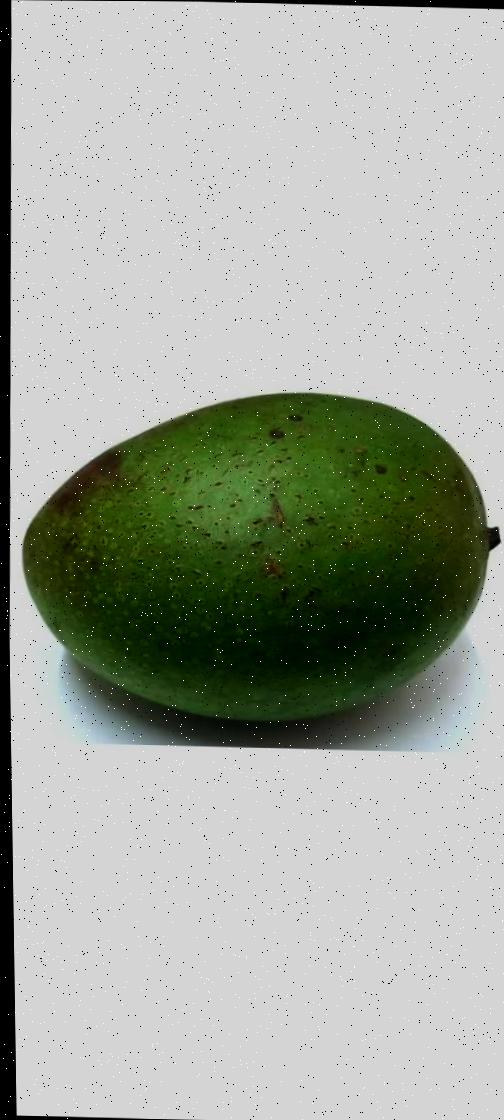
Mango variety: Ashshina Zhinuk